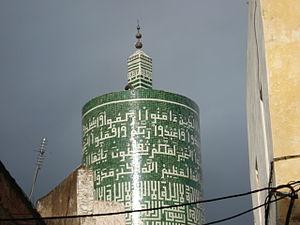
Idris Iᵉʳ ou Idrîss Iᵉʳ ou Moulay Idrîss, né en 743 à La Mecque et mort en mai ou juin 791 à Walili, est une personnalité historique d'origine arabe, fondateur des villes de Fès, de Moulay Idriss ainsi que de l'imamat idrisside, communément considéré comme le premier État marocain, sur lequel il a régné de 788 à 791. De confession zaïdite, il est l'arrière petit-fils du calife Ali et de Fatima, fille de Mahomet.
Habité dès la préhistoire par des populations berbères, le Maroc et son territoire ont connu des peuplements phéniciens, carthaginois, romains, vandales, byzantins et arabes. C'est en 788, lors de son exil qu'Idris Iᵉʳ, fuyant les persécutions du califat des Abbassides, a donné naissance à un État dans le Maghreb al-Aqsa. Depuis, le Maroc a toujours gardé, si ce n'est une indépendance absolue, du moins une très forte autonomie.